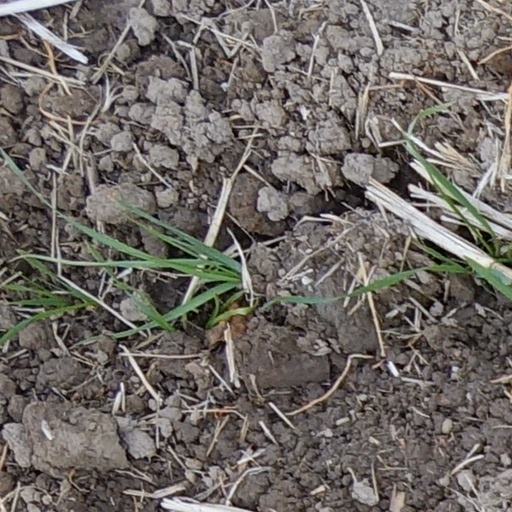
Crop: wheat